Banten invasion of Palembang

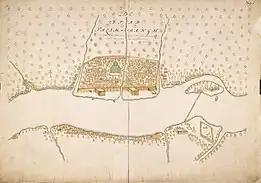
View of Palembang and the Musi River, c. 1660

After preparing sea and land forces, Maulana Muhammad ordered his troops to siege the city of Palembang. Intense fighting occurred for several days, and the city was surrounded by land and sea. The Palembang forces eventually retreated to the royal palace fortress, however, during the battle, a shot from the palace, by Portuguese bombers at the service of Palembang, struck Maulana Muhammad in the chest, killing him. Banten's commander tried to shield him, but was himself struck by an arrow. Both Maulana Muhammad and his commander died aboard the ship Indrajaladri.